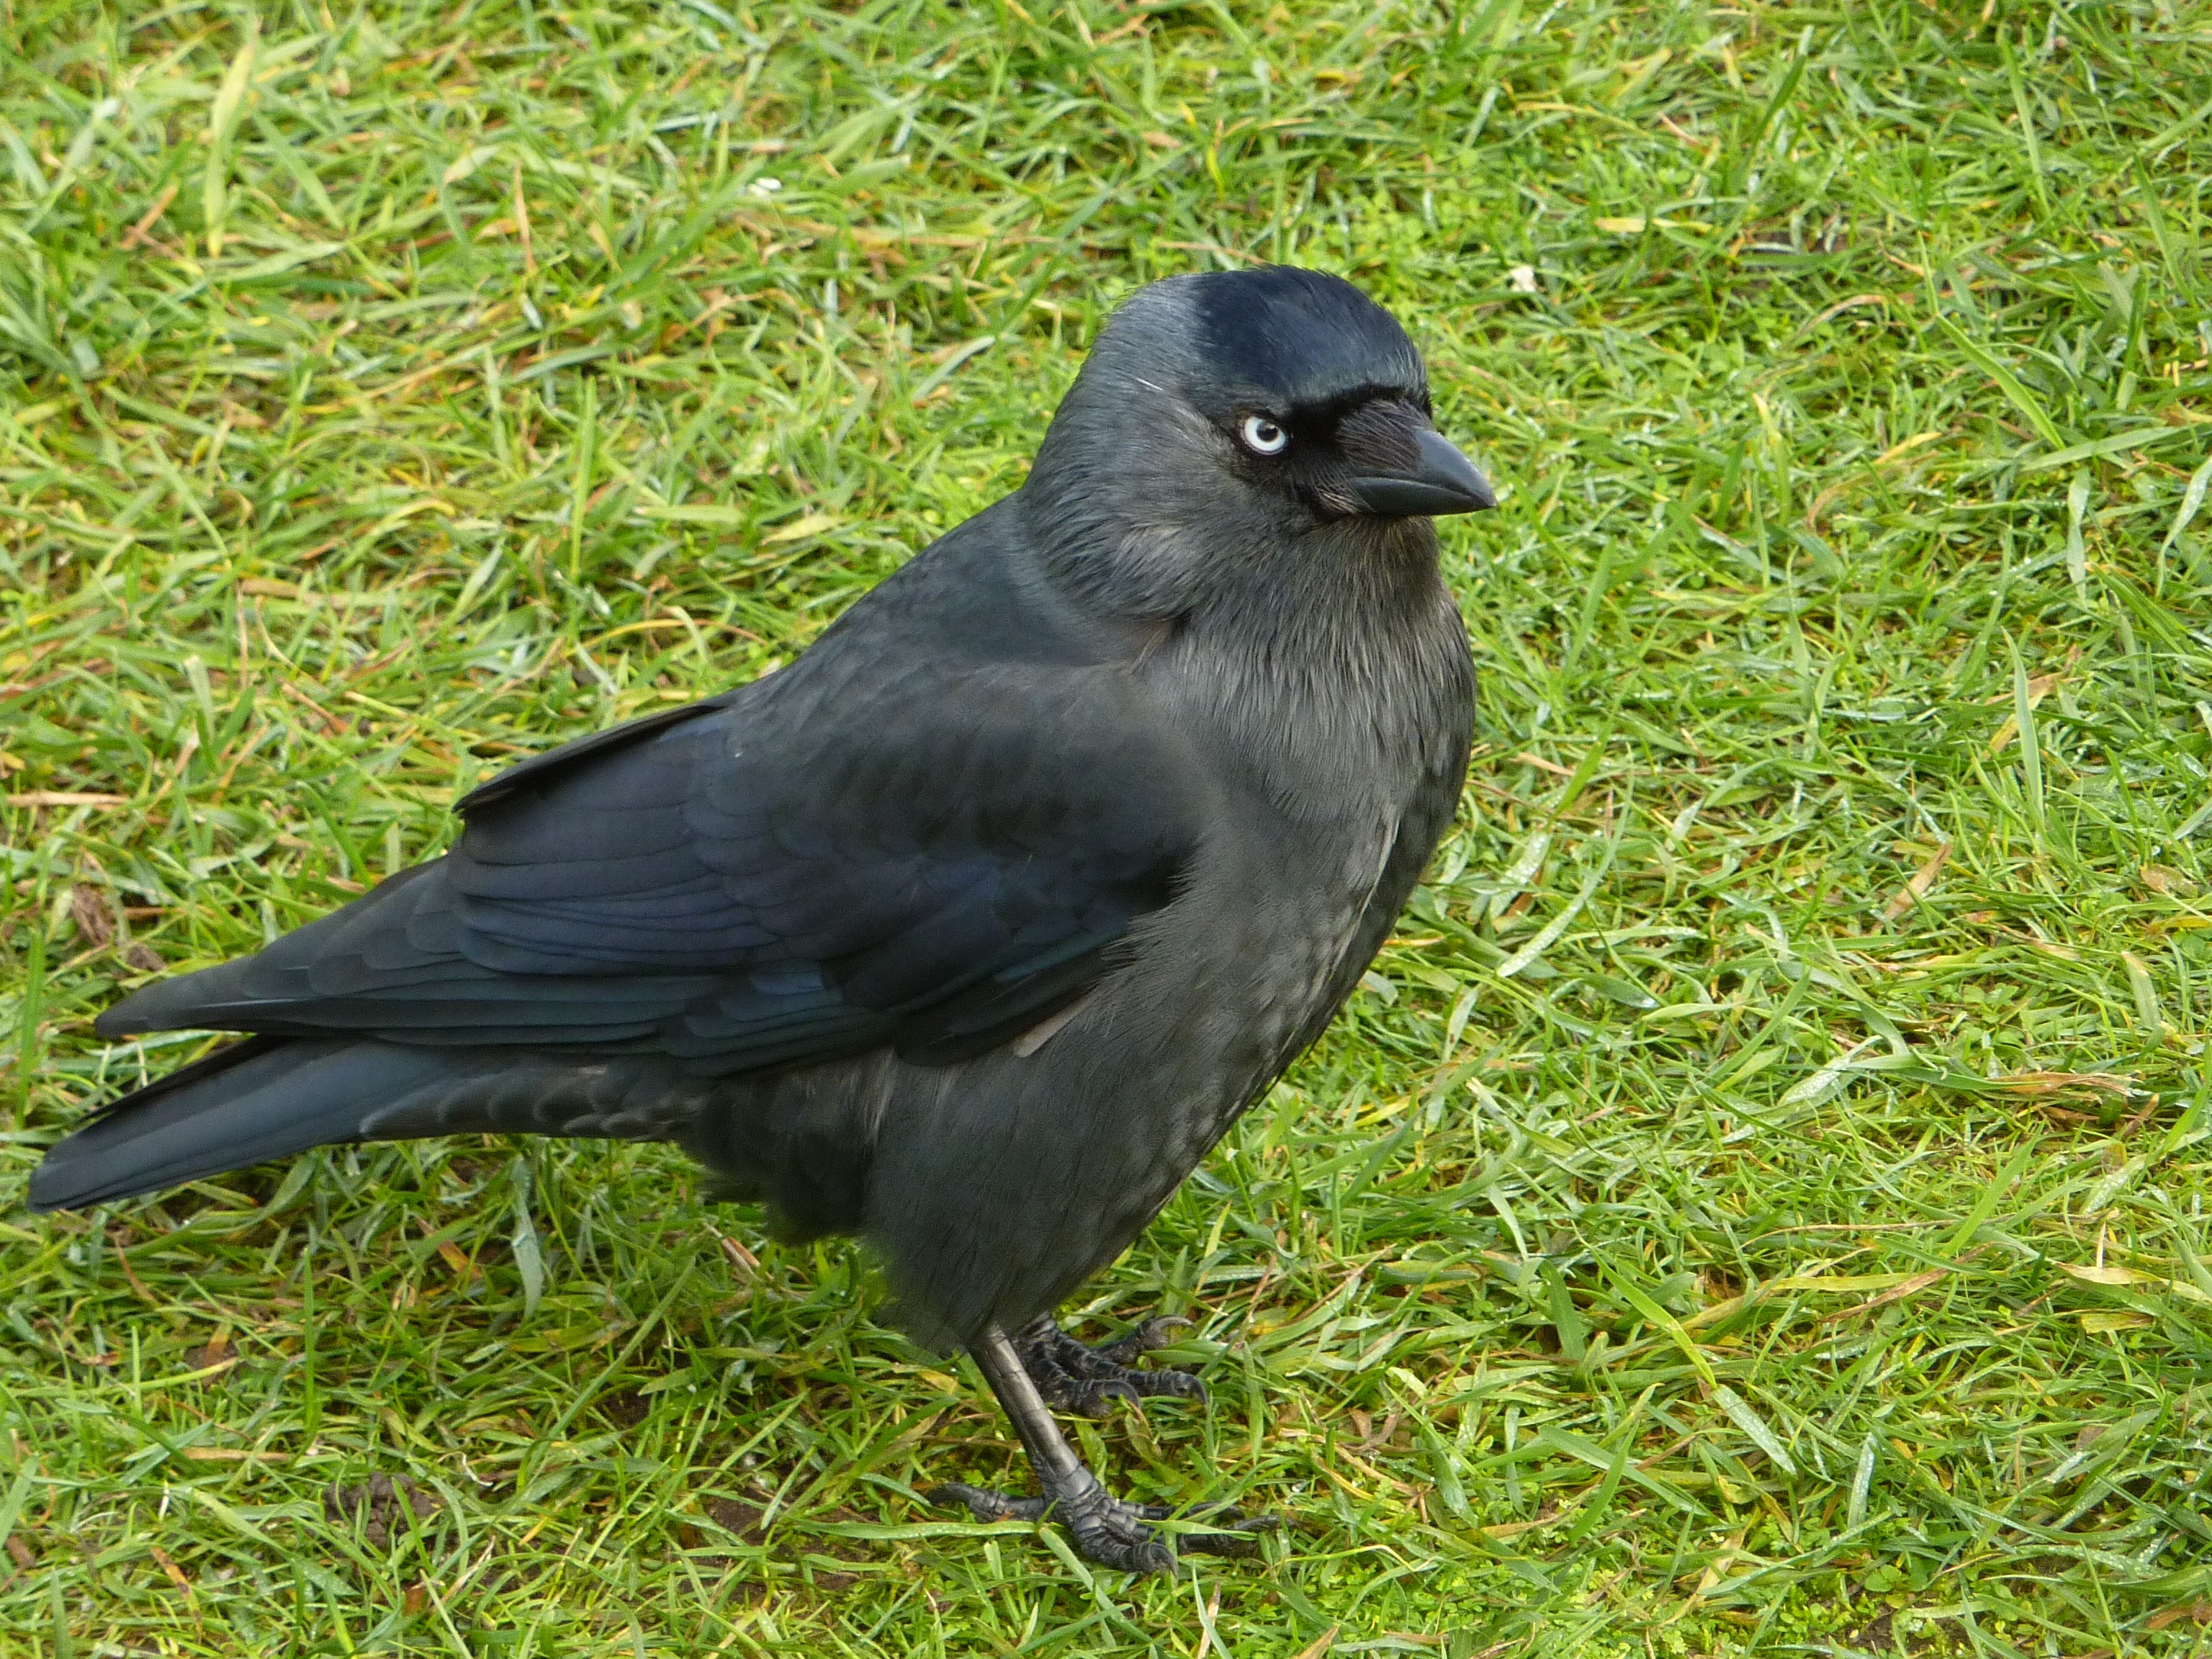
grass, bird, wildlife, wild, beak, black, fauna, crow, jay, rook, vertebrate, raven, blackbird, jackdaw, american crow, perching bird, emberizidae, crow like bird